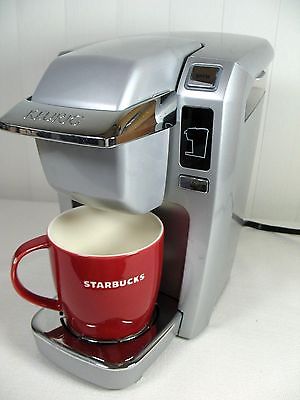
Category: coffee maker